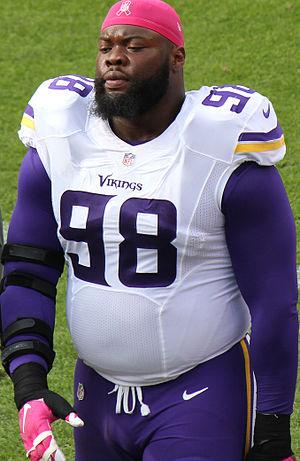
Linval Clement Joseph, né le 10 octobre 1988 à Sainte-Croix, est un américain, joueur professionnel de football américain au poste de defensive tackle en National Football League.